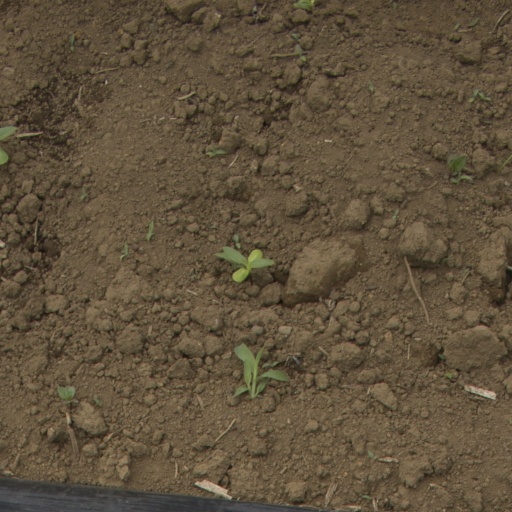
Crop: Jerusalem artichoke